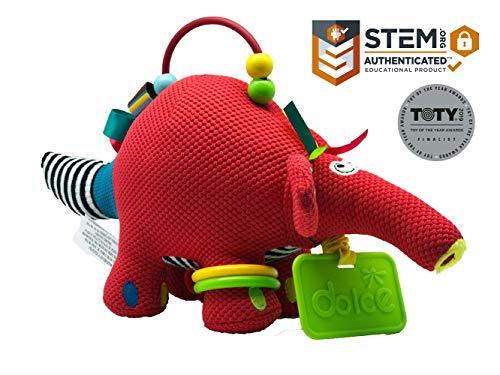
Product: Dolce Baby Aardvark Interactive Stuffed Animal Plush Toy 9", Educational vibrating sensory holiday gift for kids
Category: Toys & Games | Stuffed Animals & Plush Toys | Plush Interactive Toys
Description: Dolce Teether.
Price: $9.59
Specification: ProductDimensions:4.5x8x12inches|ItemWeight:6.2ounces|ShippingWeight:6.2ounces(Viewshippingratesandpolicies)|DomesticShipping:ItemcanbeshippedwithinU.S.|InternationalShipping:ThisitemcanbeshippedtoselectcountriesoutsideoftheU.S.LearnMore|ASIN:B0787CN4NS|Itemmodelnumber:95304|Manufacturerrecommendedage:0-4years